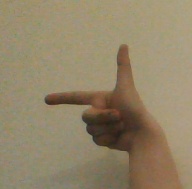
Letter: yaa